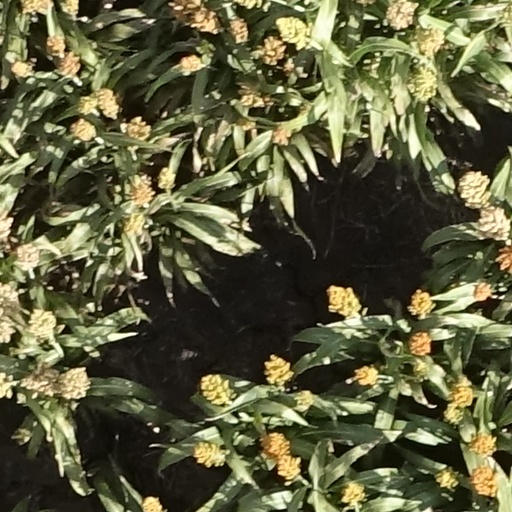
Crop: sorghum